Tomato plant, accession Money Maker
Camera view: bottom (45 deg); turntable rotation: 90 degrees
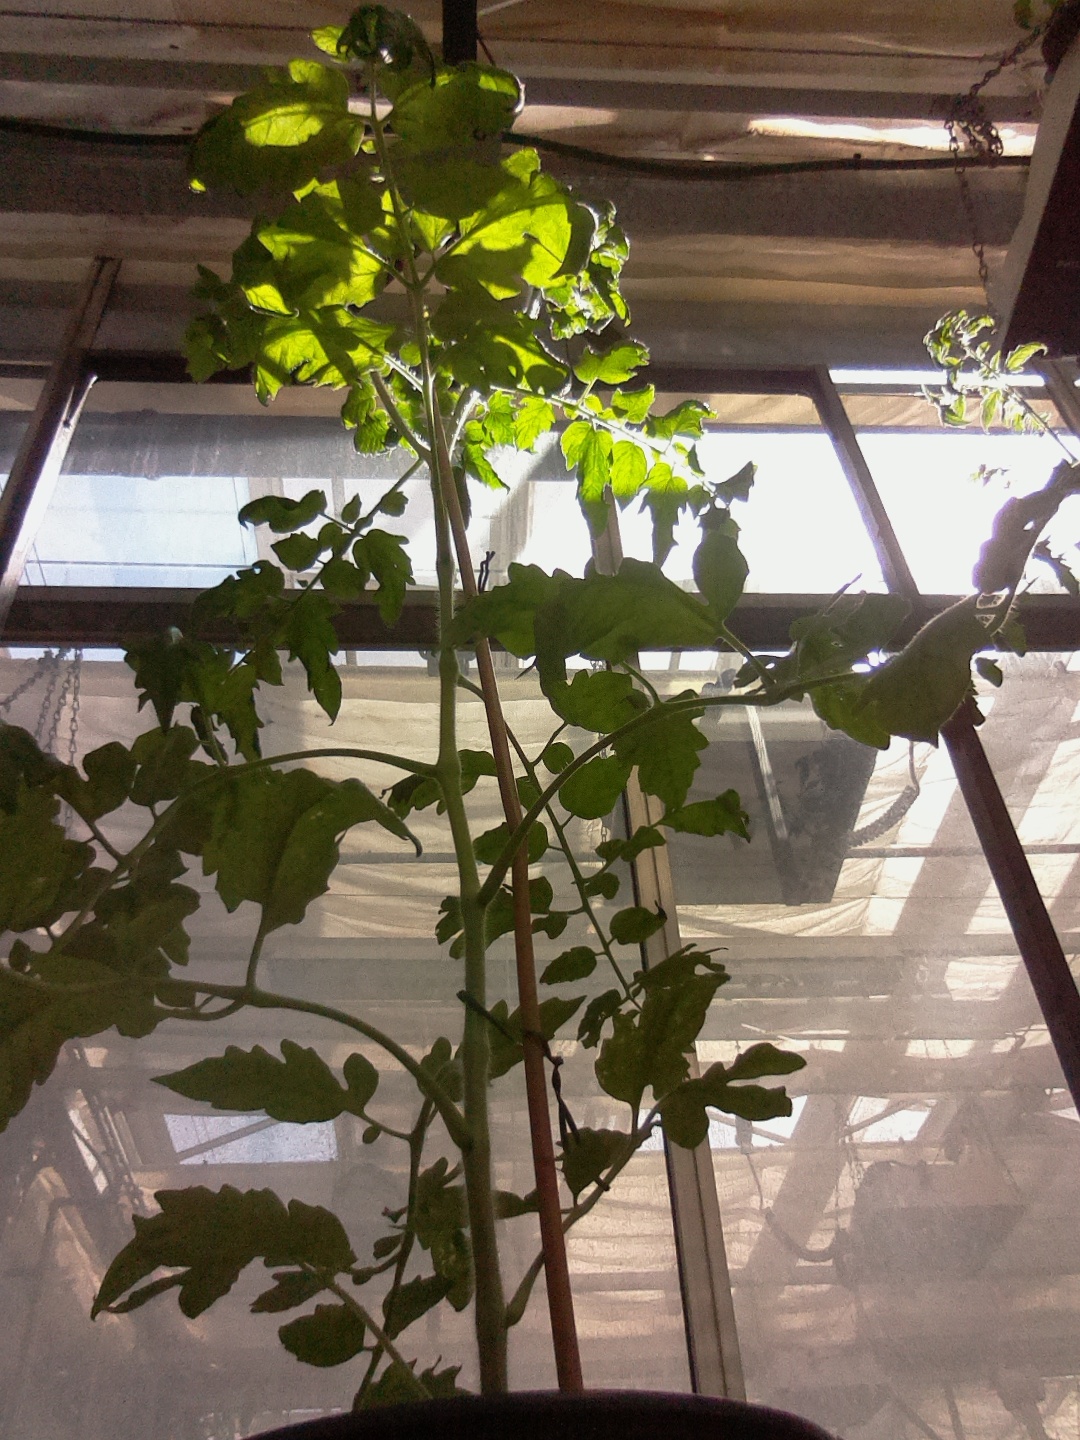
BBCH growth stage 62: 20%-30% of flowers open